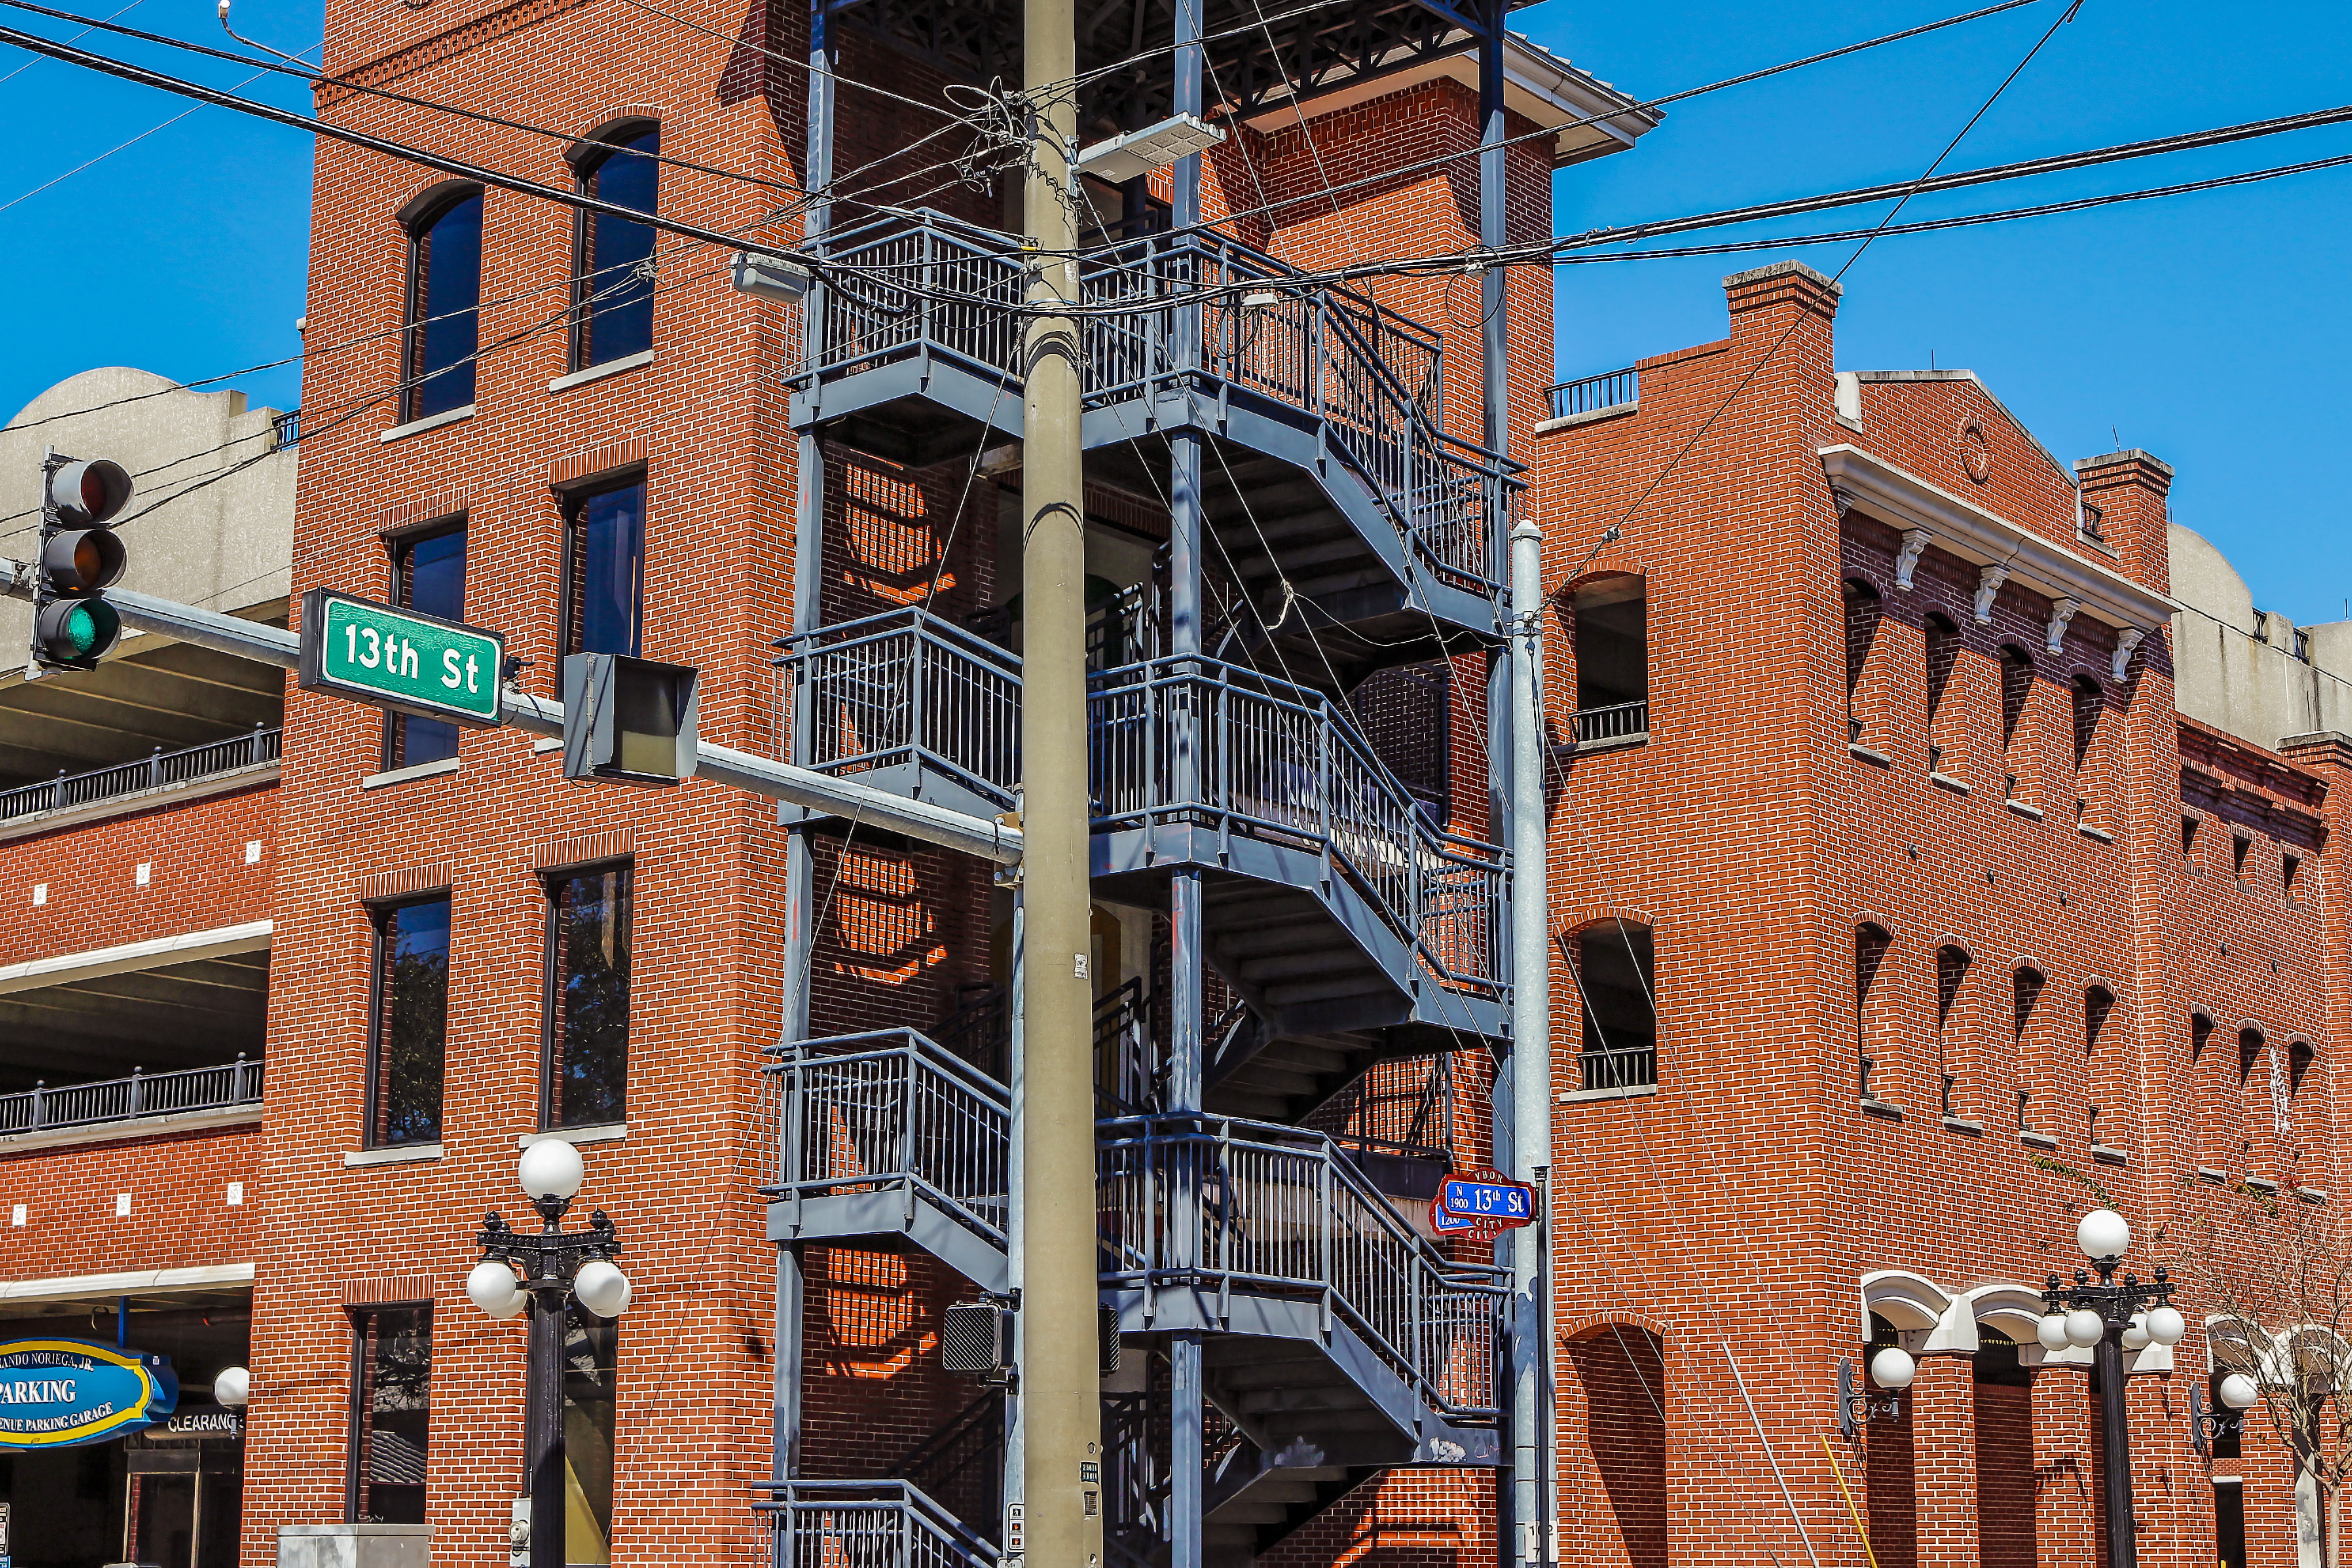
architecture, street, town, building, old, city, wall, cityscape, downtown, construction, facade, old building, brick, neighbourhood, urban area, human settlement